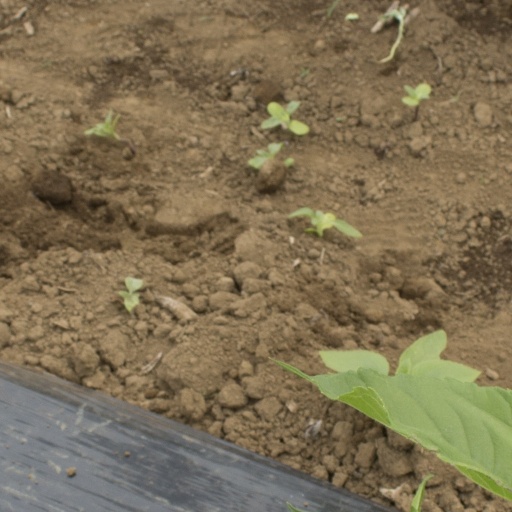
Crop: Jerusalem artichoke